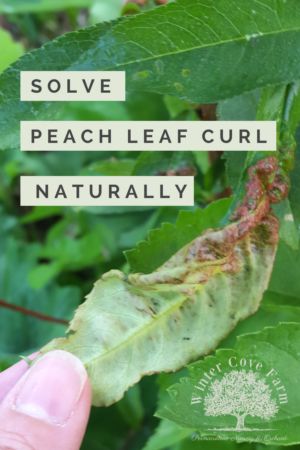
Plant: Peach
Disease: peach leaf curl